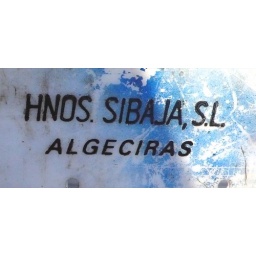
On a plastic box, on a boat in Andalucia